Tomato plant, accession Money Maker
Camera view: horizontal (90 deg, fisheye); turntable rotation: 150 degrees
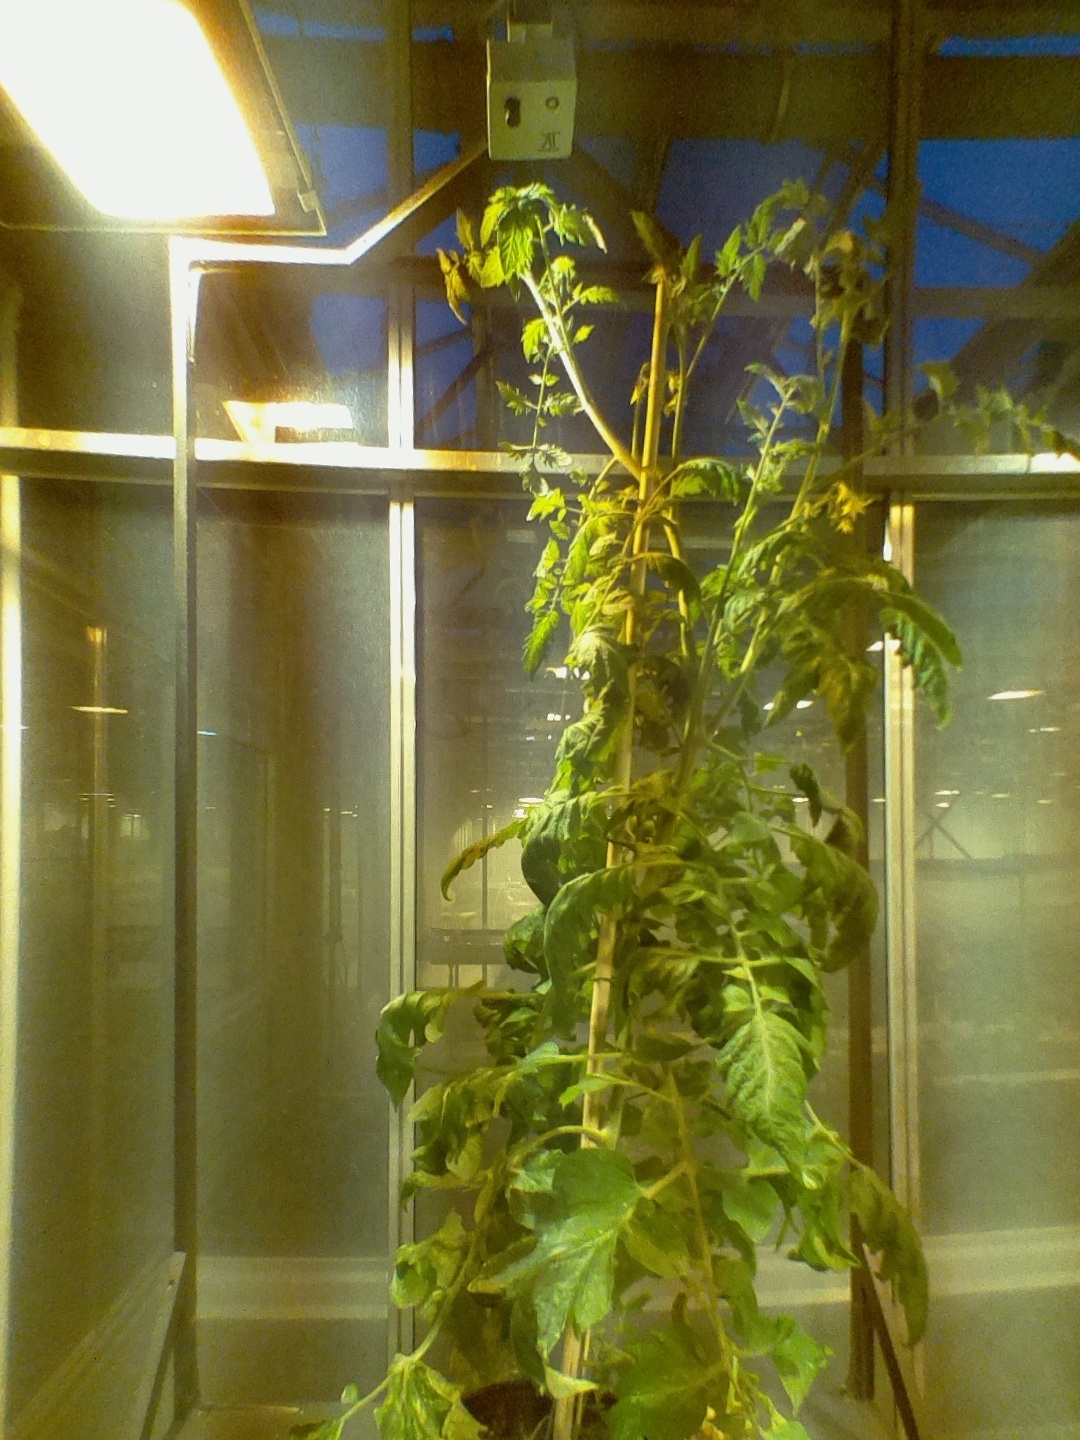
BBCH growth stage 71: 10%-20% of final fruit size